Malcolm Glazer

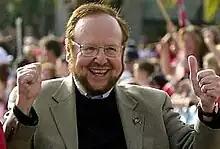
Glazer at the Buccaneers' Super Bowl parade in 2003

Malcolm Glazer (August 15, 1928 – May 28, 2014) was an American businessman and sports team owner. He was the president and chief executive officer of First Allied Corporation, a holding company for his varied business interests, and owned both Manchester United of the Premier League and the Tampa Bay Buccaneers of the National Football League.